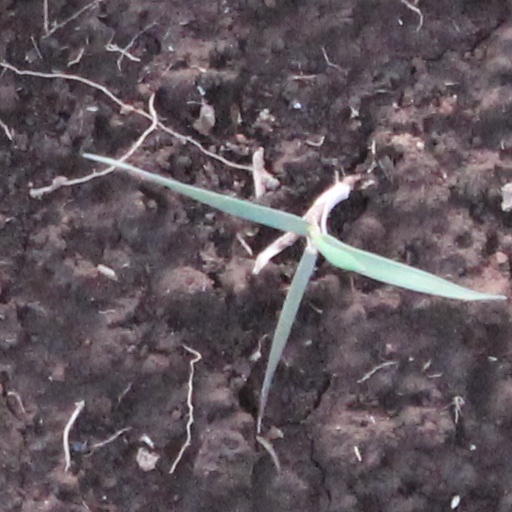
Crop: wheat